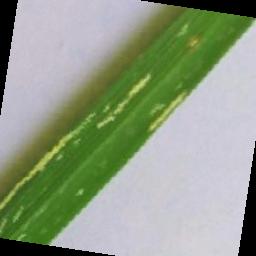
Label: Rice___Leaf_Blast